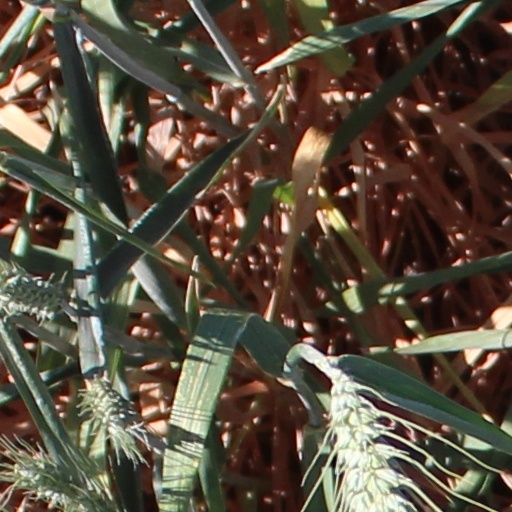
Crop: wheat